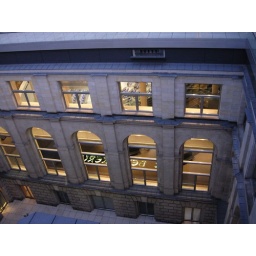
reflection in the glass windows